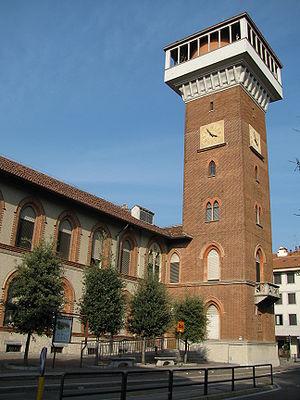
Biassono est une commune italienne de la province de Monza et de la Brianza dans la région de Lombardie en Italie.